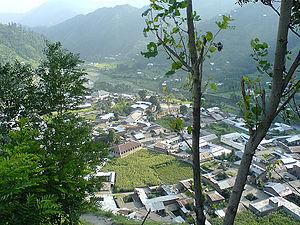
Le district de Shangla est une subdivision administrative de la province Khyber Pakhtunkhwa au Pakistan. Constitué autour de sa capitale Alpuri, le district est entouré par le district de Kohistan au nord, les districts de Battagram et de Mansehra à l'est, le district de Buner au sud et enfin le district de Swat à l'ouest.